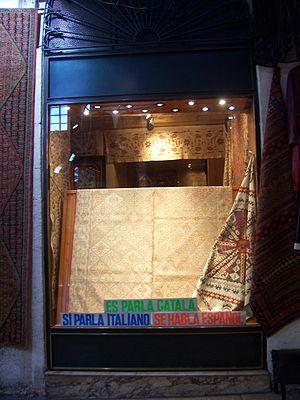
Devanture d'un magasin de tapis à Istambul (bazar) avec cette pancarte
Le catalan, est une langue romane, parlée par environ 10 millions de personnes dans la partie orientale de l'Espagne, en Andorre, en France et en Italie. Il est issu du latin vulgaire introduit au IIᵉ siècle av. J.-C. par les colons romains au nord-est de la péninsule Ibérique et au sud de la Gaule narbonnaise. Il fait partie des langues occitano-romanes mais partage des caractéristiques, notamment morphologiques et syntaxiques, avec les langues ibéro-romanes, tandis que ses traits phonétiques et une partie de son lexique le rapprochent du groupe gallo-roman. Il est tout particulièrement proche de l’occitan, surtout sa forme languedocienne avec laquelle il partage une même origine et une tradition littéraire ancienne.
Les Pays catalans désignent les territoires de culture catalane et donc là où le catalan est parlé. Ces territoires sont actuellement répartis entre l’Espagne, l’Andorre, la France et l’Italie. Le catalanisme et l’indépendantisme catalan l’utilisent pour désigner les territoires où l’on parle la langue catalane.